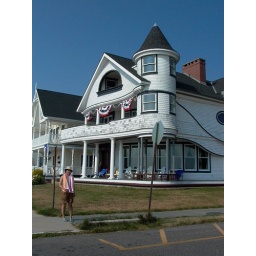
Betsy in front of a neat house near the beach